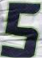
Number: 5